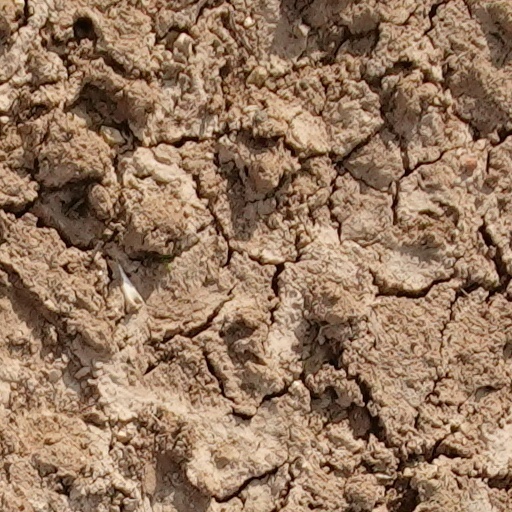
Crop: wheat